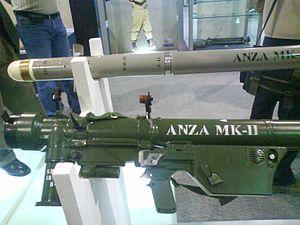
Missile Sol-Air portatif Anza Mk.II, produit sous licence au Pakistan. Exposé au salon de la défense IDEAS 2008 au Pakistan.
L'Anza, est le nom d'une série de missiles sol-air portatifs à très courte portée produits par le Pakistan. Guidé par infrarouges, l'Anza est utilisé pour la défense anti-aérienne à basse altitude.